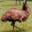
Label: bird